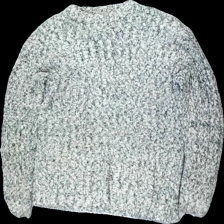
View: front
Type: Sweater
Category: Ladies
Brand: Not in the list
Brand text on label: q.c.
Colors: White, Black
Material: 100% akryl
Pattern: Striped
Cut: C-collar
Season: All
Stains: Minor
Damage: svett fläckar
Damage location: top center
Damage 2: luddigt
Damage 2 location: bottom center
Damage 3: luddigt
Damage 3 location: middle center
Price range: <50
Recommended usage: Export
Description: stickad sweater